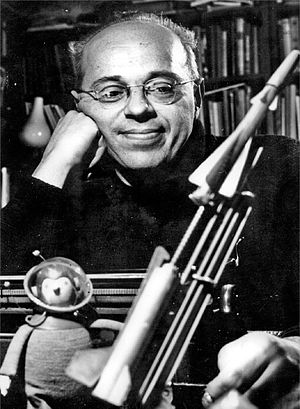
Stanisław Lem
Stanisław Lem i 1966.
Stanisław Herman Lem var en polsk forfatter, digter, filosof og futurolog.